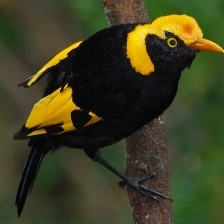
Species: REGENT BOWERBIRD
Scientific name: SERICULUS CHRYSOCEPHALUS